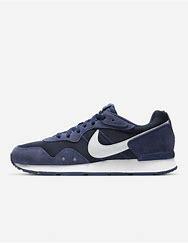
Brand: Nike
Model: Venture Runner